Chicago Express

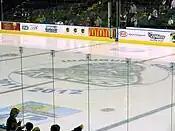
Express center ice logo during their first and only ECHL season in 2011-12

To name the new franchise, the team held a special name the team contest that eventually received over a thousand unique name suggestions. On July 22, the four finalists for the team name were unveiled. They were the Chicago Blizzard, Hoffman Estates Hammers, Chicago Knights and Chicago Express. Voting for the team's name closed on August 4, with Express announced as the winner on September 21. The final four portion of the contest received a total of 20,000 votes.